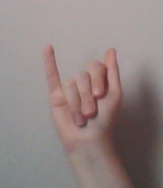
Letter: meem